Bolanle Olukanni

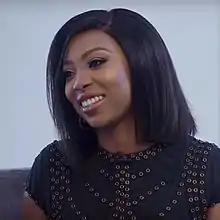
on Ndani TV's The Juice in March 2019

Bolanle Olukanni (born 19 August) is a Nigerian television host, actor, and radio host. She is known for hosting "Moments with Mo" on DStv and "Project Fame West Africa". Olukanni is also the host of the International Women’s Month special on Channels TV.